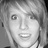
Emotion: surprise